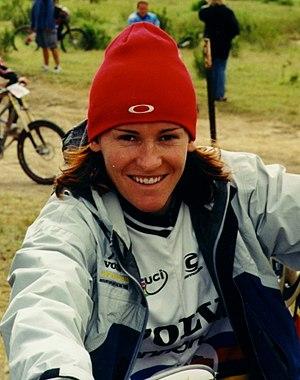
Anne-Caroline Chausson, née le 8 octobre 1977 à Dijon en France, est une multiple championne du monde de VTT. En 2008, elle profite de l'introduction du BMX au programme olympique, pour devenir la première championne olympique de la discipline, devant sa compatriote Laëtitia Le Corguillé.